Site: brandenburg
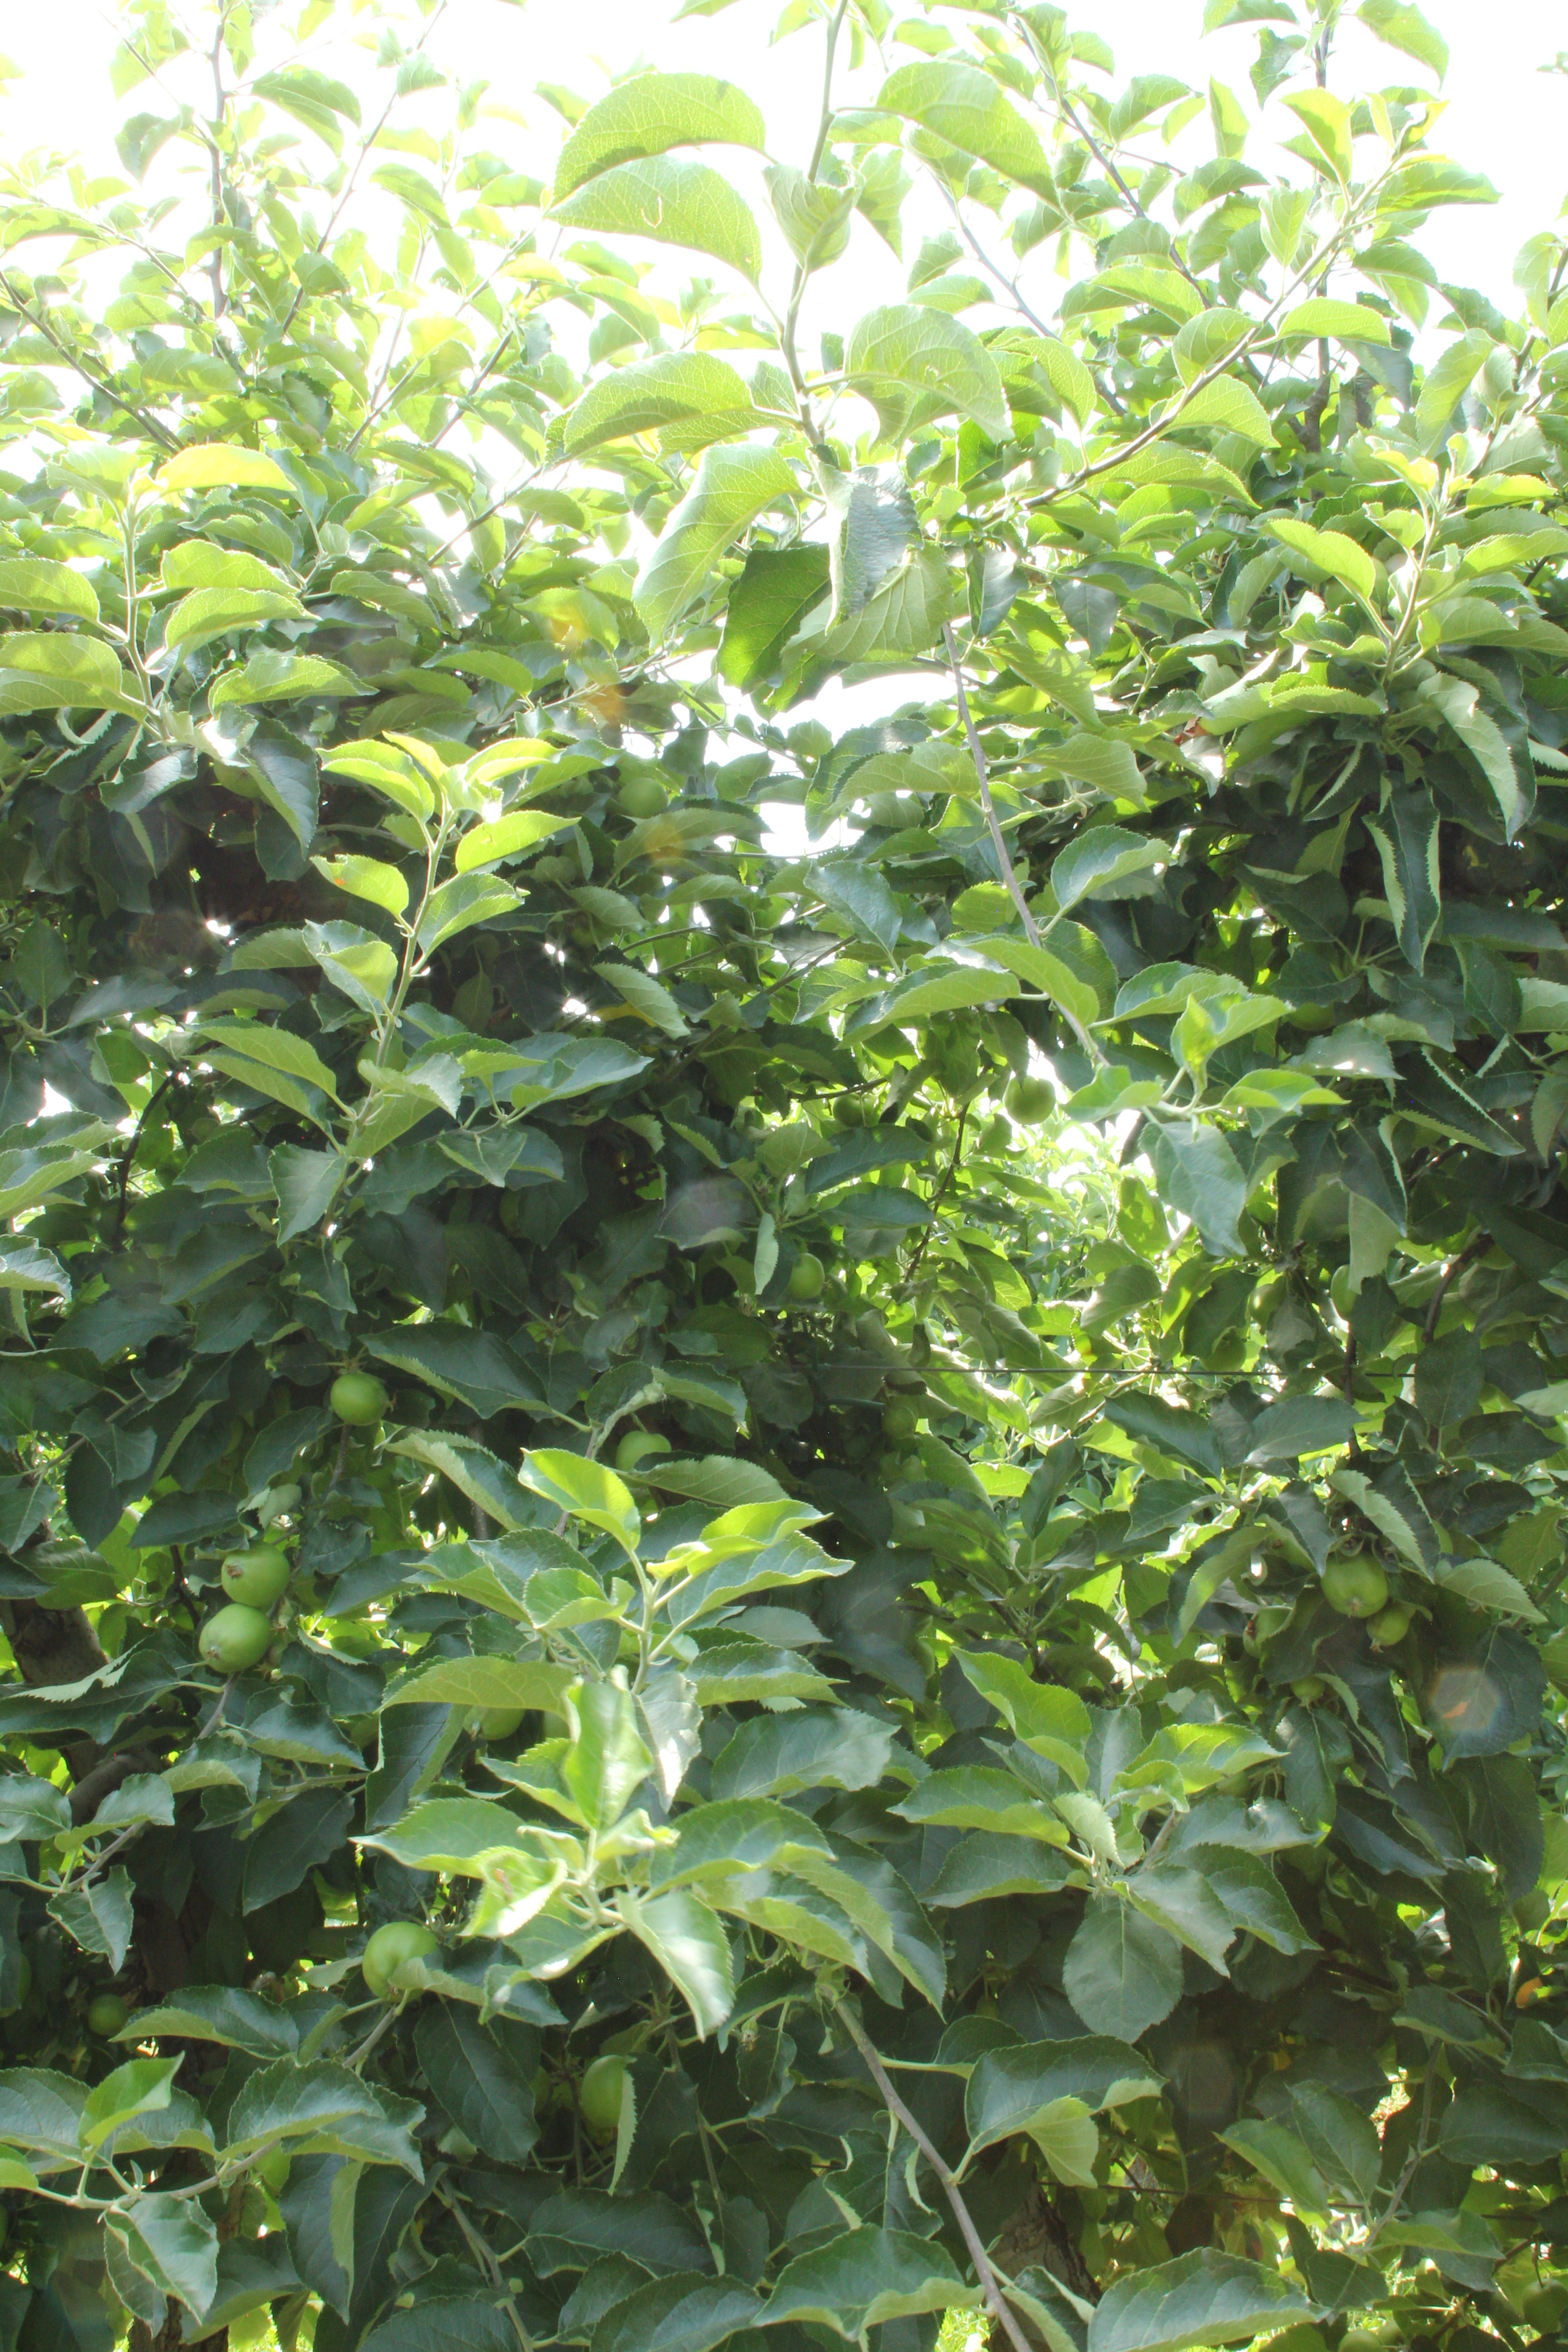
Growth stage (BBCH 74): Development of fruit